James Milner Phillips

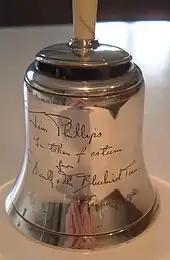
Inscribed "To Jim Phillips. In token of esteem from Donald and the Bluebird Team. January 1961

Under Phillips' direction, Motor Panels developed the MP Mk II truck cab or 'LAD cab', from 'Leyland-Albion-Dodge'. Albion already purchased their cab bodywork from Motor Panels. A new design, the 'Vista Vue' cab was developed for them, with better visibility, ergonomics and driver comfort. Leyland, Albion's parent company, were also interested in using this design for their new generation Leyland Comet. Motor Panels developed this as the first successful 'club cab', which was shared across a number of truck manufacturers. Dodge UK were also looking for a panel supplier. Their previous 'parrot nose' Dodge had shared a bonneted cab design with the first Leyland Comet and the Ford Thames ET. This body was produced by Briggs Motor Bodies, who were purchased by Ford in 1953, leaving Dodge without a cab supplier. Dodge used the new LAD cab for their Dodge 300. The new cab was first shown at the 1958 Motor Show. It was used by Dodge until 1966, and Albion until 1976. Over 135,000 were produced in total.